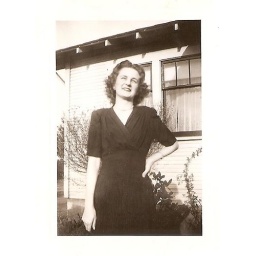
girl in a gabardine dress